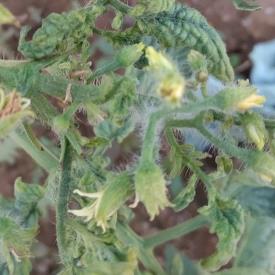
Crop: Tomato
Condition: virosis-d